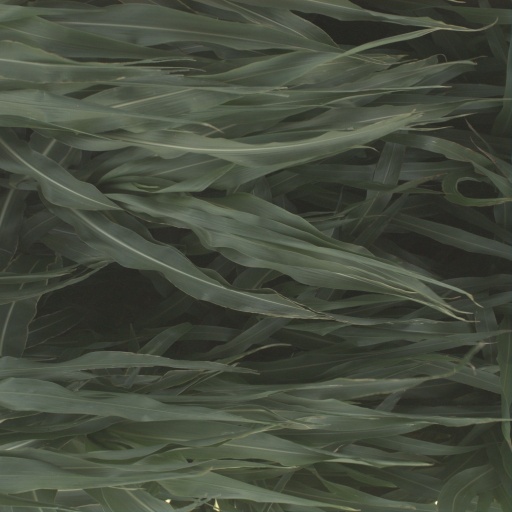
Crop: sorghum